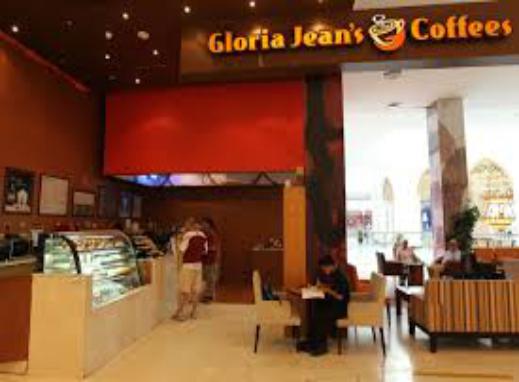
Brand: Gloria Jean's Coffees
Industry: Food